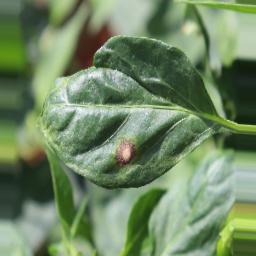
Label: cercospora